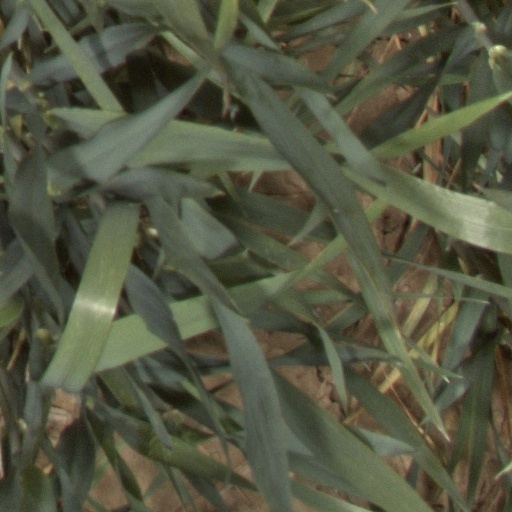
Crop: wheat